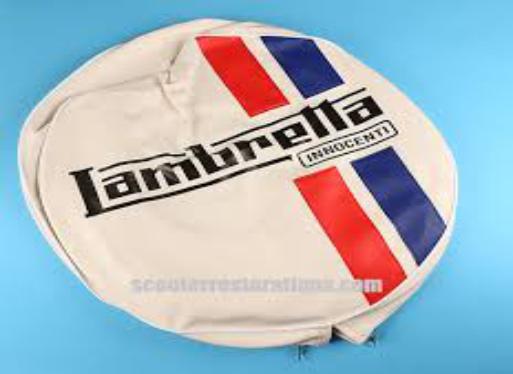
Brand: lambretta
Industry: Transportation